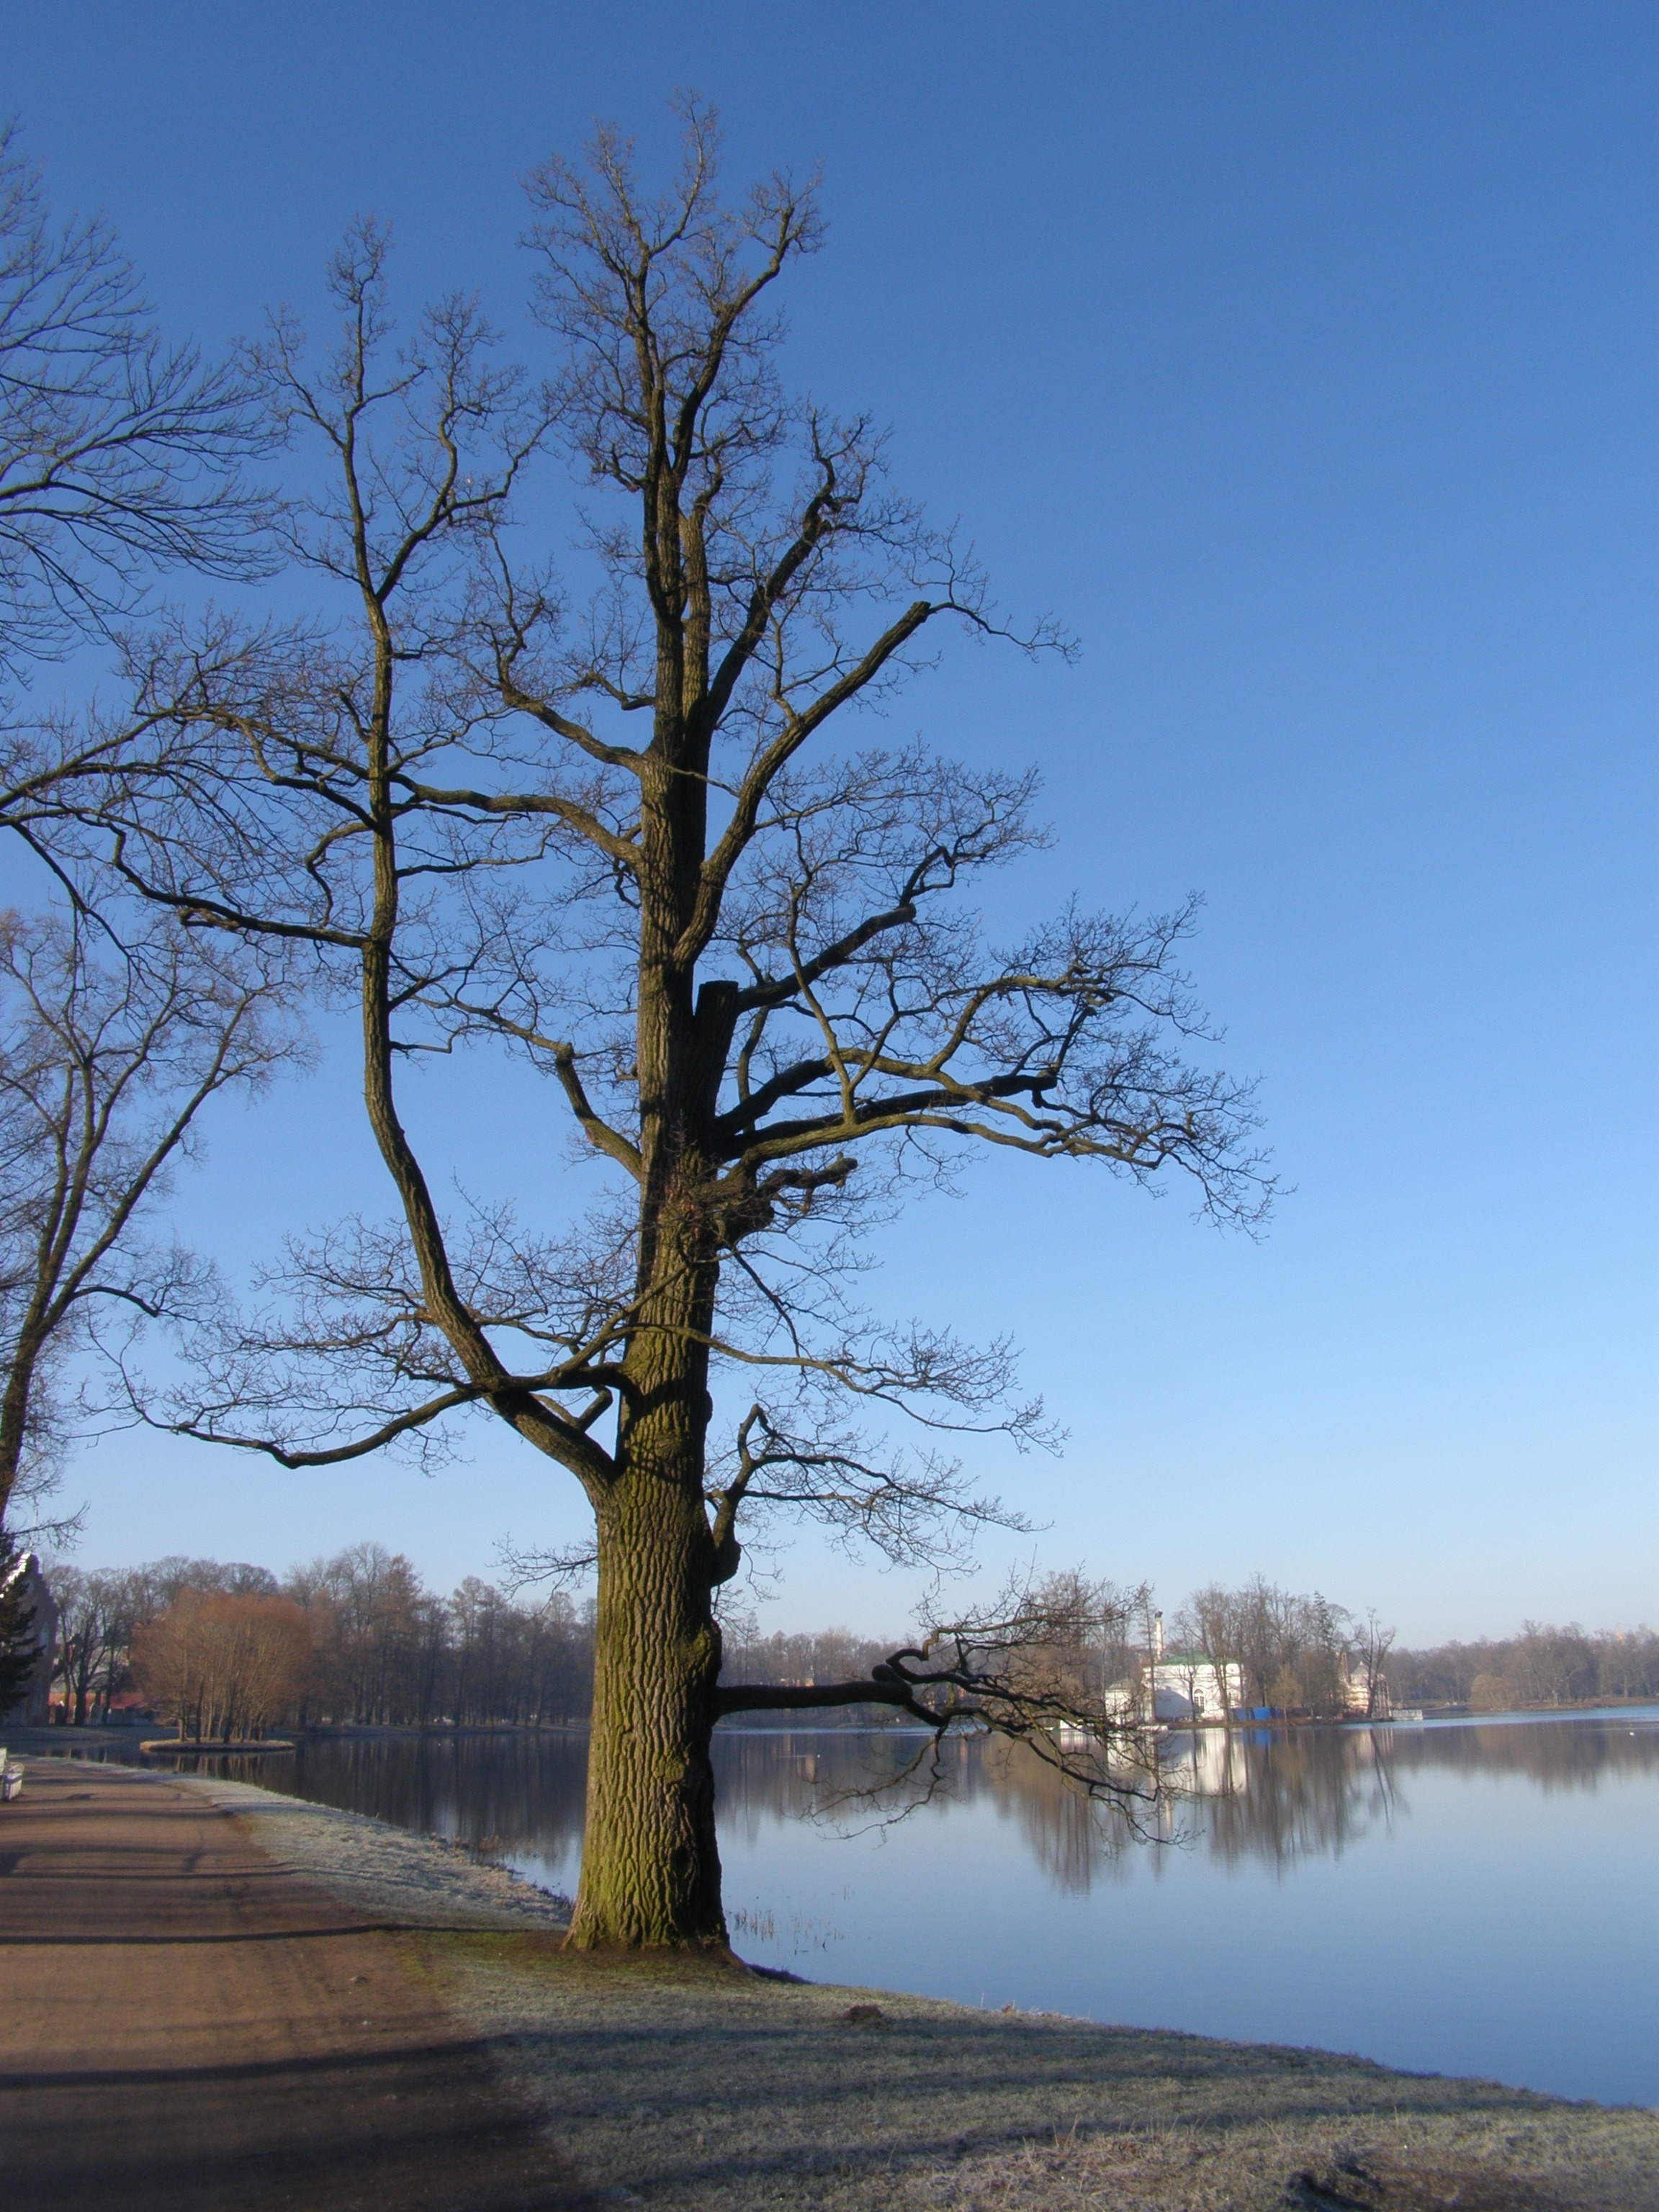
landscape, tree, nature, branch, snow, winter, plant, sky, morning, leaf, flower, lake, pond, spring, reflection, autumn, park, season, trees, atmospheric phenomenon, woody plant